RAF Spilsby

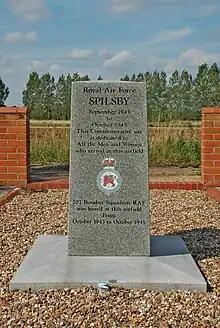
Original memorial on the airfield, now moved to Monksthorpe Chapel

On Easter Monday 10 April 1944, during the preparation for an operation, a bomb exploded while it was being disarmed in a fusing shed. Ten squadron armourers were killed, three of whom were never found and have no known grave. The force of the explosion also caused damage to some of the airfield's buildings and even some slight damage in the nearby community.